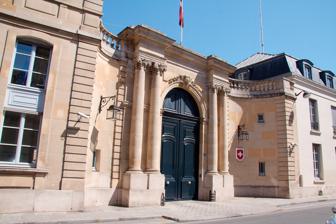
Building: Hôtel de Besenval
Country: France
Year built: 1866
Hôtel particulier in Paris, France Hôtel de Besenval Embassy of the Swiss Confederation in France Main entrance of the Hôtel de Besenval General information Type Hôtel particulier Address 142 Rue de Grenelle Town or city Paris Country France Current tenants Embassy of the Swiss Confederation Construction started 1704 Completed 1866 ( corps de logis enlarged with another floor and an attic with a comble à la Mansart ) Owner Swiss Confederation Design and construction Architect(s) Pierre-Alexis Delamair and Alexandre-Théodore Brongniart The Hôtel de Besenval is a historic hôtel particulier in Paris with a cour d'honneur and a large English landscape garden , an architectural style commonly known as entre cour et jardin. This refers to a residence between the courtyard in front of the building and the garden at the back. The building is listed as a Monument historique by decree of 20 October 1928. It has housed the Embassy of the Swiss Confederation and the residence of the Swiss ambassador to France since 1938. The residence is named after its most famous former owner: Pierre Victor, Baron de Besenval de Brunstatt , usually just referred to as Baron de Besenval (the suffix Brunstatt refers to the former barony). Location The Hôtel Chanac de Pompadour on the Turgot map of Paris (sheet 16) in 1737 (parcelle n° 19) . At the crossroad next to the allée are also the buildings of the former Couvent de Sainte-Valère visible. The church of the convent was auctioned off in 1838 and then demolished to be incorporated into the new Hôtel de Monaco , built for banker William Williams-Hope, Baron Hope (1802–1855). Today the Hôtel de Monaco houses the residence of the Ambassador of Poland . The premises are at 142 Rue de Grenelle in the district of Faubourg Saint-Germain in the 7th arrondissement , opposite the Hôtel du Châtelet and close to the Hôtel des Invalides . The gold of the Republic The Faubourg Saint-Germain has long been known as the favourite home of the French nobility and hosts numerous aristocratic hôtels particuliers. Many of these residences later became foreign embassies and ambassadorial residences or administrative headquarters of the city of Paris or seats of ministries of France. This was also a consequence of the French Revolution , when many of these hôtels particuliers , offering large reception rooms with gilded panelling and exquisite decoration, were confiscated and turned into national institutions. The French expression Les ors de la République (The gold of the Republic) , referring to the luxurious environment of the national palaces, official residences and institutions like the Palais de l'Élysée , the Hôtel de Matignon or the Palais du Luxembourg , dates from this period. The Hôtel de Besenval was one of the few hôtels particuliers that was not confiscated because its then owner Pierre Victor, Baron de Besenval de Brunstatt, was a Swiss citizen. From the Marais to the Faubourg Saint-Germain In the early 18th century, the French nobility started to move from the Marais , the then aristocratic district of Paris where nobles used to build their hotels particuliers , to the clearer, less populated and less polluted Faubourg Saint-Germain; an area which soon became the new residential area of France's highest ranking nobility. Families like those of the Duc d’Estrées , the Duc du Châtelet or the Duc de Noirmoutier moved there. Their former residences still bear their names today. Therefore, the instinct of the early investors was right when they bought at the beginning of the 18th century their plots of land on what would soon become one of the best addresses in Paris: The Rue de Grenelle. History Hôtel Chanac de Pompadour The historical façade of the corps de logis of the single-floor residence Hôtel Chanac de Pompadour, later called Hôtel de Besenval, towards the courtyard, according to the plans of 1704 by Pierre-Alexis Delamair . The origins of the Hôtel de Besenval go back to a single-floor residence, the Hôtel Chanac de Pompadour , erected in 1704 for a man of the Church: Pierre Hélie Chanac de Pompadour, Baron de Treignac, Abbé de Vigeois, Prieur de La Valette and Prévost d'Arnac († 1710). When the construction work began, the abbé was already in his eighties. It is believed that the abbé was a descendant of the family of Guillaume V de Chanac and Guillaume de Chanac , a supporter of the Collège de Chanac Pompadour in Paris. For the design of his new residence the abbé commissioned the celebrated architect Pierre-Alexis Delamair . Delamair, in turn, commissioned the building contractor Guillaume Delavergne († 1710) to carry out his plans for the hôtel particulier , with the total cost estimated at 31,000 livres . Additional costs of 11,953 livres and 7 sols were added later. This sum was set on 19 March 1710 by a commission of experts after a site visit, as the relationship between the people involved in the construction was no longer the best at that time due to financial disputes. Pierre-Alexis Delamair was very much in demand at the time. It was the same time when he was involved in two other major building projects in Paris: The remodeling of the Hôtel de Clisson, also known as the Hôtel de Guise, for François de Rohan, Prince de Soubise , which consequently became the Hôtel de Soubise , and the construction of the Hôtel de Rohan for Armand Gaston Maximilien, Prince de Rohan . Pierre-Alexis Delamair's one-off project Plan of the Hôtel Chanac de Pompadour from 1704. Visible are the ground floors of the corps de logis as well as of the outbuildings around the cour d'honneur and the basse-cour. The garden was on different levels at the time. The Hôtel Chanac de Pompadour is a special feature in Delamair's work, as it is the only single-floor hôtel particulier he ever designed. With the Hôtel Chanac de Pompaodur, Delamair also set new standards in façade architecture. The sober, linear neoclassical façade was a novelty and a contrast to the ornate façades that had prevailed up to that point. Architects who later made changes to the building always respected Delamair's basic structure and design. In his book titled: Description de la ville de Paris et de tout ce qu’elle contient de plus remarquable (Description of the city of Paris and all that what it contains most remarkable) , first published in 1684 and expanded in later editions, Germain Brice describes the Hôtel Chanac de Pompadour as a pleasant place. However, he also states: "Abbé Pierre Hélie Chanac de Pompadour built a house decorated with numerous vases and figures placed in different places [the free-standing figures and vases on the roof cornice of the building]. Those who love the abundance of ornaments will like this. However, it is the clever arrangement of decorations what makes a building beautiful." But then Brice praises: "The apartments enjoy an advantageous view and the house, actually built in a rather light way, does not fail to provide several amenities, which make the residence pleasant." The historical façade of the corps de logis of the single-floor residence Hôtel Chanac de Pompadour, later called Hôtel de Besenval, towards the garden, according to the plans of 1704 by Pierre-Alexis Delamair . The architectural arrangement with the free-standing figures and vases on the roof cornice was criticised by Germain Brice . Although Jacques-François Blondel was not overly enthusiastic, he nevertheless found words of praise for the work of Pierre-Alexis Delamair in his 1752 publication on French architecture. In his widely acclaimed standard work Architecture Françoise (French Architecture), Blondel points out that at the Hôtel Chanac de Pompadour the kitchen is no longer housed in the corps de logis but in a side wing to the left (west wing). An architectural arrangement that Blondel describes as an innovation. This architectural innovation had two pleasant side effects: On the one hand, it kept the kitchen odors away from the state rooms and, on the other hand, it reduced the risk of fire in the corps de logis . In addition to the kitchen, Delamair also combined the other utility rooms in the west wing, such as the servant's quarters. Furthermore, Blondel praises the generally clever room layout of the house, especially of the corps de logis , which he says can be traced back to the cleverly arranged enfilades . By this he means, on the one hand, the enfilade that connects the main entrance, the vestibule and the Sallon servant de salle à manger (F) and ultimately leads to the garden (south to north) and, on the other hand, the enfilade that connects the three state rooms, the Sallon servant de salle à manger (F), the Chambre de parade (D) and the Grand cabinet (E) (west to east). The two enfilades intersect in the Sallon servant de salle à manger (F), which is now called the Salon des perroquets. Around the so-called basse-cour (the small inner courtyard with the farm buildings) on the east side of the cour d'honneur , Delamair grouped the stables, the tack room, the coach houses and the hen house. Despite all the recognition for the architectural innovations, Blondel also expresses criticism. For him, the façade decorations are not coordinated well enough. As for the garden façade, he finds it inexplicable why Delamair chose not to create an avant-corps with three arcade windows, just as he did when remodelling the Hôtel de Soubise . Blondel criticises: "The trumeau in the middle is intolerable. This entire façade offers enough space for an avant-corps with three arcade windows, which would have been preferable to the two rounded French windows now visible." A scandal – or L'affaire de Mademoiselle de Choiseul Joseph Marie de Boufflers, Duc de Boufflers et Comte de Ponches et d'Estauges , who resided with his wife Madeleine Angélique, Duchesse de Boufflers, née de Neufville de Villeroy , in the Hôtel Chanac de Pompadour in 1737 and possibly even some more years. Portrait of the duc by Jean-Marc Nattier . After the death of Abbé Pierre Hélie Chanac de Pompadour in 1710, the Hôtel Chanac de Pompadour was inherited by his niece Marie Françoise Hélie de Pompadour, Marquise de Hautefort (1648–1726), and his grandniece Marie Anne Henriette d'Espinay Saint-Luc (1673–1731). Both heiresses once lived in the Hôtel Chanac de Pompadour . However, they and later heirs also rented it out to various personalities, such as Joseph Marie de Boufflers, Duc de Boufflers et Comte de Ponches et d'Estauges . On 20 September 1720, the Marquise de Hautefort bought the shares that Marie Anne Henriette d'Espinay Saint-Luc, who was married since 25 November 1715 to François, Marquis de Rochechouart et Baron du Bâtiment (1674–1742), whereupon she became the Marquise de Rochechouart, owned in the Hôtel Chanac de Pompadour , setting the estimated value of the entire property at 80,000 livres. That same year, the Marquise de Hautefort and her husband François Marie de Hautefort, Marquis de Hautefort (1654–1727), moved into the Hôtel Chanac de Pompadour . After the Marquise de Hautefort's death in 1726, the ownership situation became complicated due to an inheritance dispute between the designated heiress and the Marquise de Hautefort's family. The inheritance dispute over the Hôtel Chanac de Pompadour attracted a lot of public attention at the time, as the heiress appointed by the Marquise de Hautefort, Augustine Françoise de Choiseul , was at the same time involved in a long going legitimisation process to determine her biological parentage involving César Auguste de Choiseul, Duc de Choiseul et Comte de Plessis-Praslin († 1705), and his family respectively, and the powerful family on her mother's side, the family de La Baume Le Blanc de La Vallière, the Ducs de La Vallière. It was one of the biggest scandals of its time and the court case – which was called L'affaire de Mademoiselle de Choiseul – was even brought before the Parlement de Paris . Augustine Françoise de Choiseul was the ward of the Marquise de Hautefort, who called her Mademoiselle de Saint-Cyr , named after the marquise's possession of Saint-Cyr-la-Roche . Finally, on 18 July 1726, she was declared daughter of Louise-Gabrielle, Duchesse de Choiseul, née de La Baume Le Blanc de La Vallière (1665–1698), and of the Duc de Choiseul . Furthermore, two years later, on 7 June 1728, it was decided by an amicable settlement that the Marquise de Hautefort's niece Marie Anne Henriette, Marquise de Rochechouart, née d'Espinay Saint-Luc (1673–1731), would inherit the Hôtel Chanac de Pompadour . House of Diplomacy: The first ambassador moves in Bought the Hôtel Chanac de Pompadour in 1750: Louis-Guy de Guérapin, Baron de Vauréal et Comte de Belleval , Évêque de Rennes . When he was stationed in Madrid as French ambassador in 1745, King Philip V made him a grandee . The date 1749 that appears in his portrait corresponds to that of his election to the Académie Française (seat 23), replacing the deceased Évêque de Strasbourg , Armand Gaston de Rohan-Guéméné (1674–1749). The Marquise de Rochechouart's heirs may have held the property until 1747, when they probably sold it to the widow Madeleine Angélique, Duchesse de Boufflers, née de Neufville de Villeroy , whose husband had died the same year. After her marriage on 29 June 1750 to Charles II Frédéric de Montmorency, Duc de Piney-Luxembourg , the Duchesse de Boufflers, now the Duchesse de Piney-Luxembourg, probably sold the Hôtel Chanac de Pompadour in the same year to Louis-Guy de Guérapin, Baron de Vauréal et Comte de Belleval , the French ambassador in Madrid (1741–1749) and Évêque de Rennes (1732–1759). However, depending on the source, the Duc and the Duchesse de Boufflers were also just tenants of the residence. What is certain is that the Duc and the Duchesse de Boufflers lived in the house in 1737 and that the next significant owner of the Hôtel Chanac de Pompadour was Louis-Guy de Guérapin, Baron de Vauréal et Comte de Belleval, Évêque de Rennes, who bought the residence on 3 February 1750 for 90,100 livres . The évêque was a prominent figure at the royal court during the reign of King Louis XV . Amongst others, he held the position of Maître ecclésiastique de la Chapelle du Roi (Ecclesiastical Master of the King's Chapel) from 1732 until his death in 1760. The climax of his career at the royal court, however, was his time as French ambassador in Madrid between 1741 and 1749 with a special royal order of the highest political interest. On 8 March 1741 (date of his Lettres de créance ), King Louis XV sent the évêque-ambassadeur (bishop-ambassador) to Spain, where he was received by King Philip V on 24 May 1741 at the king's summer residence, the Palacio Real de Aranjuez . In October 1743, he was ordered to begin negotiations on a counter-alliance with Spain against the defensive alliance between Austria, England and Sardinia concluded in Worms on 20 September 1743. It was in 1744, however, that he received the order for the mission of his life by a personal letter from King Louis XV, sent from Strasbourg and dated 7 October 1744: The king ordered him to negotiate the marriage between his eldest son Louis-Ferdinand de France , Dauphin de France , and María Teresa Rafaela de España , Infanta de España , in order to seal the alliance between France and Spain. A mission, which he accomplished brilliantly. The marriage contract was signed on 13 December 1744 and the marriage was celebrated by proxy in Madrid on 18 December 1744 and in person at the Château de Versailles on 23 February 1745. A view that has not changed since 1704: Enfilade from the Salon des perroquets via the vestibule to the entrance gate of the Hôtel de Besenval. It was Louis-Guy de Guérapin de Vauréal who enlarged the vestibule to its current size. However, Louis-Guy de Guérapin de Vauréal also achieved prominence in another field. At the royal court, many so-called gallant rumors were circulating about the évêque from the time, when he still was an abbé . Especially his love affair with the widow Marie Geneviève Henriette Gertrude de Poitiers, Marquise de Comblans et de Coublans, née de Bourbon-Malause (1691–1778), who was the Dame de compagnie (Lady companion) to Françoise-Marie de Bourbon, Duchesse d'Orléans , and who was considered a prude, caused amusement at court. Their amorous tête-à-tête in the spring of 1725 at the Château de Marly became famous, as it was witnessed by Louis-Armand de Bourbon, Prince de Conti , who relished spreading the story at court. Alfred Bardet reports, based on a report by Mathieu Marais from 10 April 1725, about Louis-Guy de Guérapin de Vauréal's career in the Catholic Church : "The Abbé de Vauréal was the most handsome man at court during the Régence period and at the beginning of the reign of King Louis XV . He was amiable, witty, daring and intriguing. However, he owed the episcopate to women." — Alfred Bardet (1846–1912), Membre associé de la Société Académique de l'Aube et Juge de Paix du Canton de Brienne The évêque lived in his residence on the Rue de Grenelle for ten years. During this time he made some mostly minor modifications to the building. One of the larger lasting modifications he initiated was the enlargement of the vestibule to the size that is still visible today. It was on 17 June 1760, on the return journey from Vichy , in the village of Magny-Cours , that Louis-Guy de Guérapin, Baron de Vauréal et Comte de Belleval, suddenly died. According to Jaime Masones de Lima , the Spanish ambassador in Paris, the évèque died as a rich man. His legacy was estimated at over two million livres , consisting mostly of real estate, dominions and lands. He bequeathed his fortune primarily to his servants and to a few individuals. Pierre Victor, Baron de Besenval de Brunstatt: Soldier, esthete, seducer Pierre Victor, Baron de Besenval de Brunstatt, in armour , portrayed by Jean-Marc Nattier in 1766, after having received the Order of Saint Louis . Today this portrait is part of the collections of the Hermitage Museum . Louise-Anne, Marquise de Ségur, née de Vernon (1729–1778), wife of Maréchal Philippe Henri, Marquis de Ségur . The Marquise de Ségur was Pierre Victor de Besenval's favorite mistress and the mother of his only child. At the same time, the Marquis de Ségur was Besenval's military comrade and his best friend. Painted by Louis Carrogis Carmontelle in 1763. After the death of Louis-Guy de Guérapin, Baron de Vauréal et Comte de Belleval , the Hôtel Chanac de Pompadour was rented out first to Charles Léonard de Baylens, Marquis de Poyanne, de Castelnau et de Vandenesse , for an annual rent of 8,500 livres , and then, from September 1766, to Pierre Victor, Baron de Besenval de Brunstatt , a Swiss military officer in French service, whose name the residence still bears today. Laughter, Grace and Games: The Soul of the Hôtel de Besenval, summarised by the Marquis de Sancé When Pierre Victor de Besenval's friend Jean-Baptiste du Tertre, Marquis de Sancé (* 1730), learned that the baron had moved from the nearby Rue de Bourgogne to the famously infamous residence of the notorious womaniser Louis-Guy de Guérapin, Baron de Vauréal et Comte de Belleval, who became the Évêque de Rennes in 1732, he was amused and sent him the following satirical poem, pointing out the baron's equally well known reputation as a womaniser and seducer, as well as the reputation of his new residence as a former love nest of a prélat : Près la barrière de Grenelle, Un prélat par dévotion, D'une manière agréable et nouvelle, Avait embelli sa maison ; Mais las ! sur quoi fonder la vanité mondaine ! L'ouvrage finissait à peine, Quand un sort barbare et cruel, Appelle le prélat au sein de l'Éternel ; L'Amour le voyant mort, dit : « Bon, ceci faisait un endroit de délice, À mes mystères tout propices, J'y veux loger un baron suisse, Il y célébrera mon nom » ; Holà, les Ris, les Grâces et les Jeux, Amenez Besenval, et sans plus de remise, Installez-le de votre mieux, Au lit d'un père de l'église. — Jean-Baptiste du Tertre, Marquis de Sancé (* 27 ou 29 mai 1730 à Château-Gontier ), Mestre de camp de dragons , Brigadier , Maréchal de camp , Chevalier de Saint-Louis , et Syndic de la Compagnie française des Indes orientales (1764–1768) From tenant to owner – or from the Hôtel Chanac de Pompadour to the Hôtel de Besenval It was on 5 December 1767, that Pierre Victor, Baron de Besenval de Brunstatt, bought the Hôtel Chanac de Pompadour at auction from the many heirs of Louis-Guy de Guérapin, Baron de Vauréal et Comte de Belleval, for 170,100 livres, of which 6,000 livres for the furniture. The baron, who mainly grew up in France and who was very close to King Louis XV , and later to King Louis XVI and especially Queen Marie-Antoinette , was a descendant of one of the richest and most powerful patrician families of Solothurn . Among other holdings, the family called the Palais Besenval and the Schloss Waldegg their own; the latter was also the birthplace of Pierre Victor de Besenval on 14 October 1721. The Hôtel Chanac de Pompadour has seen many changes of ownership over its more than 300-year history. And the building has changed its name just as often. However, it is still the name of Abbé Pierre Hélie Chanac de Pompadour, who commissioned the residence, as well as the name of its most illustrious owner Pierre Victor, Baron de Besenval de Brunstatt, by which the building is still known today. House of Besenval: A Swiss family, well connected – the French and the Polish connections Pierre Victor's father: Jean Victor, Baron de Besenval de Brunstatt , a Swiss military officer, politician and diplomate in French service. He served as French ambassador to Sweden, Poland and the Nordic countries, which was exceptional given that he was not French. And yet he enjoyed the trust of King Louis XIV and Philippe II de Bourbon, Duc d'Orléans et Régent de France (1715–1723). Portrayed by Nicolas de Largillière in 1720. Paved the way for her son's French career: Katarzyna, Baronne de Besenval de Brunstatt, née Bielińska (1684–1761), Pierre Victor's mother. While Voltaire conceded wit and modesty to her, Jean-Jacques Rousseau considered her stubborn and too conceited. Rousseau felt insulted by the Baronne de Besenval and remarked: "The only person who received me badly, and from whom I would have least expected this injustice, was Madame de Besenval." Portrayed by Nicolas de Largillière in 1720. The family de Besenval, or von Besenval as they were called in their hometown of Solothurn , had long and close ties to the French royal family, the House of Bourbon , also thanks to their family ties to the highest circles in Poland . The family became rich through the salt trade and the mercenary business with France. Pierre Victor, Baron de Besenval de Brunstatt, was the son of Jean Victor, Baron de Besenval de Brunstatt , who was a colonel in the regiment of the Swiss Guards of France. Jean Victor de Besenval was a descendant from a family originally from Torgnon in the Aosta Valley , which had risen socially in the service of King Louis XIV and had received a title of baron (Reichsfreiherren) of the Holy Roman Empire from Emperor Leopold I in 1695. Furthermore, already in February 1655, Martin de Besenval (1600–1660), Jean Victor's grandfather, was ennobled by King Louis XIV and raised to the knighthood in 1658 in gratitude for his merit for the French crown. The letters of nobility also applied to the descendants. Pierre Victor's mother was Katarzyna Bielińska (1684–1761). She was the daughter of Kazimierz Ludwik Bieliński , a Polish noble, politician and diplomat. She was also the sister of Franciszek Bieliński . Both, her father and her brother, were Grand Marshals of the Crown in Poland under the reign of King Stanisław Leszczyński , where Pierre Victor's father had served twice as French ambassador. First under King Stanisław Leszczyński , from 1707 to 1709, and then under King Augustus II the Strong , from 1713 to 1721. Jean Victor de Besenval's closest ally at the court of King Augustus II the Strong was Maria Magdalena Bielińska , div. Gräfin von Dönhoff, the king's Maîtresse-en-titre, who became his sister-in-law and thus the aunt of Pierre Victor de Besenval. Katarzyna Bielińska's first marriage was to Jakub Potocki , a Polish noble, who died in 1715. On 18 September 1716, she married Jean Victor, Baron de Besenval, whereupon she became the Baronne de Besenval. A marriage warmly welcomed by Philippe II de Bourbon, Duc d'Orléans , who was Régent de France between 1715 and 1723. Katarzyna, Baronne de Besenval, née Bielińska, became almost overnight an important figure at the royal court of France when, on 15 August 1725, King Louis XV married Marie Leszczyńska , her cousin, at least that's the rumour that's been spread. A rumour that the Baronne de Besenval never denied. However, in September 1725, Voltaire wrote from the Château de Versailles to Madame La Présidente de Bernières, Marguerite-Madeleine du Maignart, Marquise de Bernières, née du Moustier (1698–1767), Châtelaine of the Château de la Rivière-Bourdet : "Everyone here pays court to Madame de Besenval, who is in some way related to the queen. This lady, who has spirit, receives with great modesty the marks of homage bestowed on her. I saw her yesterday with the Maréchal de Villars. She was asked how she was related to the queen; she replied that queens had no relatives." This somewhat enigmatic answer from the Baronne de Besenval, however, left room for speculation about the real degree of kinship with the queen. The rumor about the kinship with the Queen of France probably arose because the first husband of the Baronne de Besenval's sister Maria Magdalena, Gräfin von Dönhoff , née Bielińska, was Bogislaus Ernestus, Graf von Dönhoff († 24 March 1734), a member of the eastern Prussian line of the family von Dönhoff , also known as Denhoff. Bogislaus Ernestus, Graf von Dönhoff, was a second-degree cousin of King Stanisław Leszczyński and therefore a third-degree uncle of the Queen of France. Katarzyna, Baronne de Besenval, née Bielińska, was only related to Bogislaus Ernestus, Graf von Dönhoff, through her sister's marriage. However, although there was obviously no direct blood kinship to the family of the Queen of France, there were nonetheless excellent relations between the families Bieliński and Leszczyński. As a result of the royal wedding in 1725, the influence of the family de Besenval in the royal court increased significantly. An impressive example of this is that the King of France erected the de Besenval's possession of Brunstatt in the Alsace into a French barony on 11 August 1726. Hence the family name Baron de Besenval de Brunstatt. Following in his father's footsteps As a child, Pierre Victor de Besenval lived with his two uncles and further family members in Solothurn in the Palais Besenval and the family's country estate, the Schloss Waldegg . In 1726, when he was five years old, his mother brought him to France, where his parents already lived. The family lived in a hôtel particulier on the Rue de Varenne in Paris. But they also had an apartment near the Château de Versailles. A few years later, on 4 April 1731, at the age of nine, Pierre Victor joined, as a cadet , the regiment of the Swiss Guards, of which his father had become a colonel. After his father's death in 1736, the fifteen-year-old Pierre Victor de Besenval inherited the Company de Besenval of the Swiss Guards, of which he became the commandant in 1738. Extravagance on a grand scale: The nymphaeum The nymphaeum as it appeared at the end of the 19th century (all decorative elements were removed in 1822). The symmetry of the rectangular room was emphasised by the four niches in the corners with vases by Claude Michel . In addition, there was one of Claude Michel's two large reliefs on the north and south wall respectively (in this drawing already replaced by the baron's relocated commemorative plaque). The two original by Claude Michel signed rectangular terracotta preparatory reliefs for the decoration of the baron's nymphaeum were rediscovered and sold by Christie's in New York on 20 October 2022 as lot 35 in the sale The Ann & Gordon Getty Collection for US$252,000 (bought by Daniel Katz Ltd, London). At the beginning of the 1780s, it was the reign of King Louis XVI with his wife Queen Marie-Antoinette at his side, the art-loving baron could already look back on an impressive military career. After being appointed Lieutenant-Général of the King's armies on 25 July 1762 on the recommendation of Étienne-François de Choiseul-Beaupré-Stainville, Duc de Choiseul , he was appointed Gouverneur militaire of Haguenau in 1766 and Lieutenant-Colonel of the Swiss Guards Regiment on 25 August 1767. Furthermore, he was promoted to Commandant en chef of the troops and garrisons in the interior of France in 1781. As such, all troops and garrisons within France were subordinate to him with the exception of the city of Paris. The security of the city of Paris was ensured by the city's regular Guard troops and the Guards of the Parlement de Paris . In addition, after the riots of 1788, an infantry regiment of the French Guards and the Swiss Guards also ensured peace and order in Paris. Pierre Victor de Besenval wished that his residence would reflect his achievements and his status. It was therefore only consequent that, in 1782, he employed the celebrated architect Alexandre-Théodore Brongniart to enlarge and transform his residence on the Rue de Grenelle. Among Brongniart's additions were a long gallery with skylight for the baron's constantly growing art collection, a dining room, the replacement of the small annexe on the east side of the garden façade dating from the time of Louis-Guy de Guérapin, Baron de Vauréal et Comte de Belleval , Évêque de Rennes , (the évêque's former Chinese cabinet) with a larger annexe, which now houses the ambassador's library (next to the dining room), and a unique extravagance: A nymphaeum – a private bath with a pool in the antique style . An esthete and his connections to the world of fine arts Cutaway drawing showing the nymphaeum in 1782, as designed by Alexandre-Théodore Brongniart and artistically decorated by Claude Michel . On the wall, between the two niches with the vases, one of the two large reliefs, made of Pierre de Tonnerre, by Claude Michel, showing Venus and Cupid with Leda and the Swan . The second one, on the opposite side, showed Pan pursuing Syrinx under de gaze of Cupid . On the far left: The now considered lost larger-than-life naiad , called La Source, on her oval-shaped pedestal. Thanks to his contacts with his friends at the Académie royale de peinture et de sculpture , of which he was named an Honoraire Amateur on 7 February 1784, replacing Abbé François-Emmanuel Pommyer (1713–1784), the baron surrounded himself with quality French art works, signed by Le Nain , Charles-André van Loo , Pierre Mignard , Jean-Baptiste Greuze , Antoine Watteau , Jean-Marc Nattier and Henri-Pierre Danloux just to name a few. The baron also owned a version of La Gimblette (girl playing with a dog) by Jean-Honoré Fragonard . This painting hung in the adjoining room of his bedroom, now called the Salon de l'alcôve or Le Boudoir . It was said that the baron owned the original version of La Gimblette . It is very likely that the baron bought La Gimblette from Jean-Baptiste-Pierre Lebrun . Today the painting is considered lost. However, there is an engraving based on the original painting, executed by Charles Bertony in 1783 and with a dedication to the Baron de Besenval, showing an inscription with the baron's titles, awards and military ranks as well as the family coat of arms. Brongniart's plan for the nymphaeum from a bird's-eye view : The elliptical pool and the vestibule with the staircase, illuminated with ethereal skylight . It was also thanks to the contacts with the academy, contacts that he had established long before his appointment as an Honoraire Amateur, and the support of Alexandre-Théodore Brongniart, that the baron managed to get the sculptor Claude Michel to decorate his nymphaeum. Alexandre-Théodore Brongniart knew Claude Michel very well. The two had worked together before. Amongst others, Claude Michel created four vases with relief decoration and two large reliefs with erotic scenes, each measuring 1.03 m x 3.23 m, which later formed part of the interior decoration of the entrance hall of the Château de Digoine in Palinges and which have been part of the collections of the Louvre since 1987 (today plaster replicas can be seen in the entrance hall of the Château de Digoine). The Château de Digoine and the Hôtel de Besenval were simultaneously owned by the family de Moreton de Chabrillan and their descendants for over 100 years. A masterpiece on everyone's lips: The top topic of conversation at the Société de la Reine The commemorative plaque for the nymphaeum was commissioned by the Baron de Besenval himself. The nymphaeum with its suggestive decoration became very popular with the Parisian high society . Almost immediately, rumors of scandalous behavior in the nymphaeum spread throughout the salons and this only confirmed the baron's reputation as a lover and seducer. His contemporaries described the baron as extremely handsome, cheerful and witty. As a personality who is very popular with the ladies, loves life and always sees things positively. Qualities that ultimately enabled him to be accepted into the private circle of the Société de la Reine (the Queen’s Society). In her memoirs Caroline-Stéphanie-Félicité du Crest, Comtesse de Genlis , recalls: "Le Baron de Besenval avait encore une figure charmante et de grands succès auprès les dames" (the Baron de Besenval still had a charming figure and great success with the ladies). The Société de la Reine, a very influential circle in the royal court, was also called the Société de Trianon, named after its meeting place, the Petit Trianon , Queen Marie-Antoinette's retreat. In addition to the queen, the following three gentlemen were considered the most influential members of this society: Pierre Victor, Baron de Besenval de Brunstatt , Joseph Hyacinthe François de Paule de Rigaud, Comte de Vaudreuil , and Jean-Balthazar d'Adhémar, Comte d'Adhémar . After his visit to the Hôtel de Besenval in 1786, Luc-Vincent Thiéry commented approvingly on the works of Alexandre-Théodore Brongniart and Claude Michel. In his guide on the city of Paris, he enthusiastically points out the baron's extravagance: "A bath decorated in the antique style and mystically lit." Thiéry refers to Brongniart's vestibule, which he created as an anteroom for the nymphaeum and which was illuminated with ethereal skylight . Thiéry's enthusiasm for this innovation is expressed in his commentary: "It proves the genius of the architect." Then he goes on: "In the niches there are vases with reliefs created by M. Clodion , the king's sculptor. The two large reliefs that decorate the center of this magnificent room are also made by this artist." The legend, La Source and the remains of the nymphaeum The remains of the nymphaeum in the basement of the Hôtel de Besenval (measurements of the surface area: 13.00 m x 6.00 m). The slightly different colours of the floor plates still indicate the location of the former pool . The elliptical pool was 3.50 meters in diameter and was surrounded by 12 Doric columns, four of which were free-standing. Regarding the use of the nymphaeum, already contemporary observers noted that although the pool was filled with hot water, the basement itself was ice cold. Therefore, the nymphaeum was probably only used to a limited extent as a place for love adventures. In addition, it was said that the pool was actually only used once, by a soldier of the Swiss Guards who died of pneumonia shortly afterwards. However, this may just be a popular legend, as Borgniart also installed a heating system in the nymphaeum. In 1787, Luc-Vincent Thiéry confirmed in his guide on the city of Paris that there was running hot water and thus a heating system in the nymphaeum. He reports: "A larger-than-life naiad , lying and leaning on her urn, is placed between the free-standing columns on an oval-shaped pedestal; a large bronze mask, which is adapted to it, provides this pool with hot and cold water." The naiad, called La Source, was also made by Claude Michel . The sculpture, which was made of Pierre de Tonnerre, a Kimmeridgian limestone quarried in the Armançon valley east of the town of Tonnerre , later became part of the collection of Edmond James, Baron de Rothschild . The work was looted during World War II and is considered lost. The popularity of the sculpture led Claude Michel to make scaled down reproductions of La Source. And even after Claude Michel's death, further scaled down reproductions were made, especially in marble and bronze, by various artists. Today only the basic architectural structure of the nymphaeum is visible. The pool was filled in long ago. The mobile decorations, mostly made by Claude Michel, such as the reliefs, the vases and the statues, were all taken from the Hôtel de Besenval in the first half of the 19th century and installed in the Château de Digoine and finally sold at the beginning of the 20th century when the Château de Digoine was sold by the descendants of the family de Moreton de Chabrillan to Anne Marie Christine Antoinette, Marquise de Croix d'Heuchin (1860–1927), in 1908. The Marquise de Croix d'Heuchin bought the château for her son Pierre Guy Marie François de Croix (1886–1930). "But one thing that gave me great pleasure were the baths. My friend, it's one of your creations which will bring you the greatest honour. They have the character of the antique." — Anne Louise Brongniart, née Degrémont (1744–1829), on the beauty of the nymphaeum in a letter dated 3 September 1793 to her husband, Alexandre-Théodore Brongniart , who was in Bordeaux at the time, after she had visited the Hôtel de Besenval a few days earlier and where she had lunch with Jean-Baptiste-Denis Després , the baron's former secretary and friend Revolutionary years Negotiations on the plank: On 14 July 1789, on the orders of the Governor of the Bastille , Bernard-René Jourdan, Marquis de Launay , Ludwig von Flüe , the commanding officer of the Swiss Guards in the defense of the Bastille , handed over the letter of capitulation with the governor's demands to Stanislas-Marie Maillard through one of the holes he had made in the drawbridge of the Bastille. On the other side of the drawbridge Stanislas-Marie Maillard climbed onto a plank above the dry moat to fetch the document. However, Bernard-René Jourdan de Launay's demands were not met by the revolutionaries. At 5:30 pm the Bastille was stormed and Bernard-René Jourdan de Launay lost his head. By 1789, at the dawn of the French Revolution , Pierre Victor de Besenval had accumulated the prestigious and influential positions of Lieutenant-Général of the King's armies, Lieutenant-Colonel of the Swiss Guards Regiment and Commandant en chef of the troops and garrisons in the interior of France with the exception of the city of Paris. In addition, he was also a recipient of the prestigious Order of Saint Louis , which he had received in 1766 for the reorganisation of the Swiss Regiments and the Grisons Troops, of which he was Inspecteur général between 1762 and 1770. It was the baron's wish to hand over the office of Inspecteur général to his compatriot Anton de Salis de Marschlins (1732–1812). Jean-Baptiste-Denis Després , Pierre Victor de Besenval's secretary, aptly summarized the baron's success: "Le Baron de Besenval fut un de ces hommes à qui tout réussit" (the Baron de Besenval was one of those men who succeeded in everything). A dark cloud loomed over the Ancien Régime At the end of April 1789, the commander of the Swiss Guards of the city of Paris, Louis-Auguste Augustin, Comte d'Affry , who was the Colonel Général of all the Swiss Regiments and the Grisons Troops in the service of the King of France (the line regiments and the guards regiments ), acting in this capacity as administrator for Charles-Philippe de France, Comte d'Artois , suffered a serious accident. As a result, Pierre Victor, Baron de Besenval, had to take over as his deputy. The commander of the French Guards of the city of Paris at this time was Louis Marie Florent de Lomont d'Haraucourt, Duc du Châtelet . Anything but good conditions for the coming events. The Duc de Châtelet was considered inexperienced and the Baron de Besenval was already overworked. Towards the end of the 1780s, a dark cloud loomed over the Ancien Régime . The French kingdom had fallen into financial difficulties and was even threatened with national bankruptcy. France's involvement in the War of the Austrian Succession , the Seven Years' War and the American Revolutionary War as well as the expensive royal household had severely weakened the country financially. The inflation rose and the people protested in the streets because of the sharp rise in bread prices. The price of bread had risen to its highest level in the century. King Louis XVI , who had ruled in an absolutist manner until then, had to act. On 5 May 1789, Les États Généraux were convened in a temporary room set up at the Hôtel des Menus-Plaisirs in Versailles . The Baron de Besenval, who attended the opening ceremony, remarked that the royal court was underestimating the seriousness of the situation. On 1 July, the baron received a letter from the Secretary of State for War , Louis Pierre de Chastenet, Comte de Puységur , informing him that the king had decided to regroup all his troops under a single command and entrusted them to Maréchal Victor-François, Duc de Broglie . Clearly, the baron was deprived of the supreme command of his troops of the Île-de-France and of the city of Paris. He was now doomed to await and obey orders. However, under the supreme command of the Maréchal de Broglie, the Baron de Besenval was appointed Commandant en chef of the troops brought to Paris to suppress the riots which had been going on for some time. In this capacity he was responsible for order and security in Paris as well as the territories around the capital. The maréchal and the baron were old friends. The baron had served as aide-de-camp to the maréchal during the War of the Austrian Succession . And as far as the troops in Paris were concerned, the Maréchal de Broglie left the Baron de Besenval largely in command. The maréchal had assured the baron that he would not interfere in details within the baron's sphere of authority, nor would he give direct orders to the baron's troops. The Maréchal de Broglie kept his word. A fact that would become decisive in the next few days. On 6 July, Ludwig von Flüe , an officer of the Swiss Guards , received orders from Pierre Victor de Besenval to go to the Bastille with his detachment of the Regiment de Salis-Samade to reinforce the guards and to ensure the defence of the prison-fortress. The next day, Ludwig von Flüe arrived at the Bastille with 32 soldiers and a sergeant. On 11 July, King Louis XVI forced the resignation of the only non-noble minister, the Finance Minister Jacques Necker . The king advised Necker to leave the country immediately. A step that led to major riots among the population when the news broke on 12 July, as the Genevan banker was extremely popular with the people. His popularity certainly had something to do with the fact that on 19 February 1781, Jacques Necker made the state finances public for the first time in the history of France in his report: The Compte rendu au Roi . The report also revealed the enormous costs to the royal household (Dépenses de la maison du Roi). Accordingly, the people trusted him. In the days that followed, the events came thick and fast. The baron's fatal decision and the beginning of the French Revolution The looting of the weapons at Les Invalides on 14 July 1789, after the Baron de Besenval had withdrawn his troops on 12 July from central Paris. These weapons were used later that day in the Taking of the Bastille by revolutionary insurgents. July 1789: The Baron de Besenval's troops in the courtyard of the École militaire on the Champ de Mars , consisting of the Swiss regiments de Diesbach , de Châteauvieux and de Salis-Samade as well as the French hussar regiments de Berchény and de Chamborant . After the looting of Les Invalides and the Taking of the Bastille on 14 July 1789 by the revolutionaries, the baron's troops hastily withdrew on the night of 14 to 15 July. The dismissal of the popular Finance Minister Jacques Necker was the final straw. The people of Paris protested in large numbers on the streets. While still maintaining order in Paris in May by drastic measures, the Baron de Besenval withdrew the troops from central Paris on 12 July in the hope of avoiding a bloodbath. However, this decision enabled the looting of the weapons at Les Invalides on the morning of 14 July and the Taking of the Bastille by revolutionary insurgents later that same day. On the part of the aristocrats, the baron was heavily criticised for his behavior. François-Emmanuel Guignard, Comte de Saint-Priest , was furious and accused the baron of incompetence. In his memoirs he wrote contemptuously: "A dozen battalions of foreign troops stationed on the Champ de Mars and a few regiments of cavalry were available to the Baron de Besenval, Swiss Lieutenant-Général and Commandant en chef of Paris. Besenval didn't show up, didn't give orders and locked himself in his house for fear that people might come and loot it." And Antoine de Rivarol wrote similarly sarcastically: "The Baron de Besenval, Swiss Lieutenant-Général , hid [in his house] and let Les Invalides be taken because he was afraid that if the rioting became too widespread, they would pillage his nearby house in which he had just had an entire apartment painted and charming baths [the nymphaeum] installed. These are the kind of men who served the king!" King Louis XVI first learned of the Taking of the Bastille only the next morning through the Duc de la Rochefoucauld-Liancourt . "Is it a revolt?" asked the king. The duc replied: "No Sire, it's not a revolt; it's a revolution." One of the consequences of the Taking of the Bastille was that the king and the National Constituent Assembly recalled  the Finance Minister Jacques Necker in a letter dated 16 July. The king wrote: "Come, come, Monsieur, without delay, regain your rights to my trust, which is yours forever. (...) I am waiting for you with my entire nation." Necker accepted and returned to France, which in turn led to the Maréchal de Broglie emigrating that same day, after having been Secretary of State for War for only four days. The king's brother, Charles-Philippe de France, Comte d'Artois , followed suit and also fled the country on 16 July. On 29 July, Necker arrived in Versailles , where he was enthusiastically received by the population. In his memoirs, which were only published after his death, the baron says that on 12 July he had acted on the orders of the Maréchal de Broglie : "Weakened by the defection [of some soldiers] and certain that I was useless, I decided to return  [with the troops] to Sèvres at nightfall; and as soon as the troops were in motion, I received orders from the Maréchal de Broglie to withdraw." — Pierre Victor, Baron de Besenval This incident has since been considered the beginning of the French Revolution . The baron, accused of high treason by the aristocrats and of the crime of lèse-nation by the revolutionaries , had no choice but to flee to Switzerland, his home country. L'affaire de Monsieur de Besenval: Besenval's escape, arrest and release The Baron de Besenval was taken to the partially destroyed Château de Brie-Comte-Robert for imprisonment. The baron always referred to it as the horrible dungeon. Pierre Victor de Besenval was not only hated by the revolutionary masses as a soldier, but also suspected as a close friend of Queen Marie-Antoinette. When the revolutionary masses demanded his head, the baron obtained permission from the king to leave for Switzerland, after having spoken to him on 19 July 1789 at the Château de Versailles. In his memoirs the baron recalls: "On 19th [July], I visited the king , all ministers being absent. (...) He urged me to escape. So I decided to return to Switzerland." — Pierre Victor, Baron de Besenval But just one day after his departure from Paris, the baron was recognised by revolutionary troops during his trip on 26 July at the Auberge in Villegruis near Provins . He was immediately arrested. First, the baron was taken to nearby Villenauxe-la-Grande , where he was placed under house arrest at the Hôtel du Cheval Bardé. He was eventually imprisoned at the Château de Brie-Comte-Robert before being charged with the crime of lèse-nation in mid-October and transferred to the prison Grand Châtelet in Paris on 7 November. In his prison cell, which was quite comfortable since it was actually the prison chaplain's room, the baron was allowed to be served by his valet, who ordered the baron's meals from the best caterers in town. In addition, he was allowed to receive visitors, who came in large numbers. Amongst others, he received Gouverneur Morris , the future Ambassador of the United States of America to France , on 17 November, to whom the baron reported that he is convinced that a counter-revolution will soon take place. Another visitor was the painter Hubert Robert , whose painting Vue de la cellule du Baron de Besenval à la prison du Châtelet (View from the Baron de Besenval's cell in the Châtelet prison) bears witness to his visit to this day. The painting has been part of the collections of the Louvre since 2012. During his imprisonment, evidence was collected against Pierre Victor de Besenval. On 1 August 1789, a house search was carried out on the orders of the municipal council of Paris. Maître Jean-Jacques Grandin, commissioner of the prison court of the Grand Châtelet from 1782 to 1791, accompanied by two witnesses, went to the Hôtel de Besenval to seal all the baron's filing cabinets and his writing desk in order to secure evidence. In addition, he also interrogated the baron's staff. The aristocratic society was alarmed. This incident caused many nobles to prepare their escape from France. The baron's trial began on 19 November. Pierre Victor de Besenval's life hung by a thread. Excerpt from the Journal de Paris , no. 225, Friday, 13 August 1790: Acquittal on Monday, 1 March 1790 – The Baron de Besenval is acquitted of the crime of lèse-nation . It was only through the intervention of the Genevan banker and French Finance Minister Jacques Necker that the baron escaped lynching when he was arrested in Villegruis. Eventually, the baron was released on 1 March 1790, after winning his case before the court of the Grand Châtelet, thanks to the indefatigable support of his soldiers who testified in his favour. But also thanks to the closing argument of his lawyer Raymond Desèze and thanks to Jacques Necker, who had held his protective hand over him. Saved from the guillotine and released from prison, the baron returned that same day to his residence on the Rue de Grenelle, protected by the Swiss Guards and escorted by a crowd of friends. However, not everyone was enthusiastic about this verdict. And quite a few saw this judgment as a courtesy judgment for the Swiss Guards, who were favoured by the royal court, and as a concession to Jacques Necker, who had demanded a pardon for Pierre Victor de Besenval at a reception at the Hôtel de Ville in Paris on 30 July 1789, in the presence of the Mayor of Paris , Jean Sylvain Bailly , and the Commandant Général de la Garde Bourgeoise , the Marquis de Lafayette , as well as of the 120 representatives of the Commune de Paris and further high-ranking dignitaries. Necker asked in his statement: "It is not only before you, it is before the most unknown, the most obscure of the citizens of Paris, that I prostrate myself, that I throw myself on my knees to ask that no one exercise, neither towards M. de Besenval nor towards anyone else, no rigors similar in any way to those that I have been told. (...) What I ask is consideration for a foreign general, if he only needs that; it's indulgence and kindness, if he needs more. (...) I would be very happy if this example became the signal for an amnesty, which would restore calm to France." Due to the fame of Pierre Victor de Besenval and his prominent friends, some of whom also enjoyed respect among the revolutionaries and had campaigned for the baron's release, the Besenval Case had soon developed into a test case of fair justice in revolutionary France. In addition to the popular Jacques Necker, the also much respected Marquis de Lafayette had also demanded the release of Pierre Victor de Besenval. Furthermore, the Swiss cantons had also protested against the baron's arrest, especially his compatriots from the Canton of Solothurn . One of the less pleased about the baron's release was François-René de Chateaubriand . In his Mémoires d'Outre-Tombe , published in 1849 and 1850, he commented cynically on Pierre Victor de Besenval's acquittal: "This incriminated baron, compromised in the affair of the Bastille and saved by M. Necker and by Mirabeau just because he was Swiss: What misery!" Le Suisse le plus français qui ait jamais été Pierre Victor de Besenval as a courtier around 1780, etching by Louis Carrogis Carmontelle . After his release, Pierre Victor de Besenval resumed his work in the king's service. But soon he was no longer able to hold office, as the seven-month imprisonment and the ongoing danger to his life had severely affected his health. His condition worsened day by day. After having already had his portrait painted by some of the most famous French painters, such as Jean-Marc Nattier , Jean-Baptiste Greuze and Louis Carrogis Carmontelle , the baron commissioned his last portrait from Henri-Pierre Danloux in spring 1791. Shortly after this most famous portrait of his was completed, his strength failed him at length. The baron died on 2 June 1791 after dinner in the bedroom of his residence in Paris, surrounded by twenty five friends and relatives, including his mistress Catherine-Louise, Marquise de La Suze, née de Santo-Domingo (1757–1826), wife of Louis-François de Chamillart, Marquis de La Suze , his compatriot from Solothurn, the Swiss Guard Victor von Gibelin , called Beau Gibelin, and his son Joseph-Alexandre Pierre, Vicomte de Ségur . The autopsy found the cause of death to be a polyp in the heart. "He looked like a real shadow. His sunken, otherwise beautiful face was deathly pale, and his eyes were fixed. An hour later he lay dead in my arms." — Victor von Gibelin , Sous-Lieutenant of the Company de Besenval of the Swiss Guards, on the appearance of Pierre Victor de Besenval in the dining room of the Hôtel de Besenval on 2 June 1791 and his death that night "Le Suisse le plus français qui ait jamais été" (the most French Swiss ever), as Charles Augustin Sainte-Beuve once called Pierre Victor, Baron de Besenval, was buried on 6 June 1791 in the church of Saint-Sulpice in Paris, the church of his family's gravesite, in the presence of his friends and his only child, his son Joseph-Alexandre Pierre, Vicomte de Ségur. From Besenval's death in 1791 to 1925 Chambre du maître, the former bedroom of the Baron de Besenval, where he died on 2 June 1791. The room has four overdoors with grisaille painting by Jules Didier , after engravings by François Boucher , showing landscape scenes with sheep, birds and putti , interpreting the three seasons autumn, winter and spring. The fourth overdoor is dedicated to love. Parts of the wood panelling are original with later additions of panels from the Louis XV period and the last quarter of the 19th century. Today the room is called Salon des ministres. The baron's writing table, dating in parts from around 1720 and remodelled by the ebeniste E. J. Cuvellier around 1765, was placed in this room. On 25 May 2021, this bureau plat was sold by Christie's in London as lot 30 in the sale Collection Baroness Marion Lambert for EUR462,500. In his will dated 20 December 1784, Pierre Victor de Besenval, who was never married, bequeathed the usufruct of his residence on the Rue de Grenelle to his lifelong friend Maréchal Philippe Henri, Marquis de Ségur , whose second son Joseph-Alexandre Pierre, Vicomte de Ségur , was in fact the baron's illegitimate son, which was no secret within the family. The baron's relationship with his best friend's wife Louise-Anne, Marquise de Ségur, née de Vernon (1729–1778), which lasted until her death, and the illegitimate son did not cloud the relationship between the spouses or between Besenval and his best friend. But on the contrary. The three enjoyed being together. The baron spent a lot of time in the château of the Marquis de Ségur in Romainville , where he could pursue another passion: The art of horticulture (the last remains of the Château de Ségur were demolished in 2017). Furthermore, it was the intention of both, the Baron de Besenval and the Marquis de Ségur, that one day the baron's son would inherit the Hôtel de Besenval. Consequently, the baron bequeathed the bare ownership of the Hôtel de Besenval to his biological son Joseph-Alexandre Pierre, Vicomte de Ségur. The physical resemblance between Pierre Victor de Besenval and his son was noticed and discussed by contemporaries, including Gouverneur Morris , who wrote in his diary after a visit to the Hôtel de Besenval on 27 March 1789: "I then went to the Baron de Besenval. The company is not numerous, and there is the Vicomte de Ségur, who passes for the son of the baron; one must admit that he really is, if one accepts as proof their physical resemblance and their mutual tenderness. This young man is the Lovelace of the day and as remarkable as his father as a seducer." A treasure house is being auctioned off: The sale of the Hôtel de Besenval Excerpt from the auction catalogue of the sale of the Besenval collection on 10 August 1795 ( 23 thermidor, an 3ème ), conducted by Alexandre Joseph Paillet . For reasons of discretion and out of consideration for the difficult political situation for the nobility at the time, Pierre Victor de Besenval's name is deliberately not mentioned. During the French Revolution, the family de Ségur was largely dispossessed. Consequently, the family was in need of money. Therefore, the Marquis de Ségur and the Vicomte de Ségur decided to sell the entire contents of the Hôtel de Besenval at auction on 10 August 1795. The auction with 222 lots was conducted by Alexandre Joseph Paillet , a prominent auctioneer in Paris at the end of the 18th century. Between 1777 and 1789, Paillet also acted as an agent for The Crown , acquiring paintings for the museum in the Louvre . In the foreword to the auction catalogue, Alexandre Joseph Paillet praises the baron's collection: "The precious and considerable collection of which we are presently announcing the public and detailed sale by auction, will again offer amateurs a brilliant opportunity to acquire outstanding and exquisite objects." What is noticeable in the auction catalogue is that no seating furniture was offered for sale. The same applies to books. It can therefore be assumed that the seating furniture and the baron's library remained in the possession of the family de Ségur. However, as far as the seating furniture is concerned, it is also possible that it initially remained in the Hôtel de Besenval and was later sold along with the entire property. This was quite common. Pierre Victor de Besenval also had bought the property partially furnished in 1767. It is an irony of history that the entire contents of the Hôtel de Besenval were sold at auction, as Pierre Victor de Besenval rarely bought at auctions. He preferred to buy his furniture and artworks either directly from the artists or from established dealers such as Lazare Duvaux or Jean-Baptiste-Pierre Lebrun . The proceeds from the auction were almost two million livres . An enormous sum that helped to rehabilitate the family de Ségur financially. A taste for the finer things in life Installed by Pierre Victor de Besenval (originally in the Grand cabinet ): The large and unique marble stove decorated with gilt bronzes made by Pierre Gouthière in the vestibule of the Hôtel de Besenval. Photographed just before World War I . Only a few years later it was dismantled and sold. In the late 1990s the stove was with the Galerie Kraemer of Paris. The gallery later sold it to a client in the United States for FRF 4,500,000 (then ~US$800,000). The considerable auction proceeds show what treasures the baron had amassed in the Hôtel de Besenval over the course of his life. His contemporaries already reported that the Hôtel de Besenval was a real treasure house. The prestige of his collection was such that one could almost take at face value the scathing remarks of François-Emmanuel Guignard, Comte de Saint-Priest , and Antoine de Rivarol accusing the baron of having selfishly preferred to let the looting of Les Invalides happen on 14 July 1789 by rioters who seized the cannons and muskets stored in its cellars to use against the Bastille later that same day, for fear that his nearby home, the Hôtel de Besenval, might otherwise have been looted. Detail of the now lost neo Louis XV ceiling of the Chambre du maître, photographed around 1910. The description of the Baron de Besenval's residence with many accurate details about the ornaments of the wood panelling and the stucco ceilings of the different rooms as well as of the artworks and the furnishings by Luc-Vincent Thiéry in his Guide des amateurs et des étrangers voyageurs à Paris, ou Description raisonnée de cette Ville, de sa Banlieue, et de tout ce qu'elles contiennent de remarquable, published in 1787, the notes of Abbé Jean-François Brun, called Le Brun (1732–1804), in his Almanach historique et raisonné des architectes, peintres, sculpteurs, graveurs et cizeleurs of 1777 about the baron's rich cabinet of paintings from The Three Painting Schools (France, Italy and the Netherlands ), together with the baron's 1795 collection sale catalogue by Alexandre Joseph Paillet, offer a remarkably comprehensive picture of his distinctive taste for luxurious furniture, porcelain, paintings, sculptures and objets d’art . Or as Henriette Campan , Première Femme de Chambre of Queen Marie-Antoinette, put it: "Le Baron de Besenval avait conservé la simplicité des Suisses et acquis toute la finesse d'un courtisan français" (the Baron de Besenval had retained the simplicity of the Swiss and acquired all the finesse of a French courtier). Some of the baron's treasures are also visible in the portrait titled: Le Baron de Besenval dans son salon de compagnie, painted by Henri-Pierre Danloux in 1791 and now hanging in the National Gallery in London. The baron's Last Sitting – Danloux's iconic portrait Le Baron de Besenval dans son salon de compagnie at the Hôtel de Besenval, the iconic portrait of the baron by Henri-Pierre Danloux from 1791 (the year of the baron's death). A preparatory drawing of this portrait shows the baron seated with his face and upper body turned toward the viewer instead of the profile view. By changing the pose from frontal to profile, Danloux focuses the attention less on the sitter himself and more on the objects in the room, putting not Besenval himself in the limelight but his passion as a collector. On 27 May 2004, this portrait of the baron was sold by Sotheby's in New York as lot 35 for US$2,472,000. Today the portrait is part of the collections of the National Gallery , which acquired the painting from the London art market in 2004 for GBP1,600,434.63 (from Daniel Katz Ltd and Simon Dickinson Ltd). This room, the Salon de compagnie, was probably lost over time during the various structural alteration works. However, there is speculation as to whether this room could be identical to the Salon de la tapisserie. Colin B. Bailey describes the iconic portrait Le Baron de Besenval dans son salon de compagnie as Henri-Pierre Danloux's "most accomplished Parisian portrait" and notes that this intimate picture "deserves to be known as the single oil painting produced in the 18th century of a French private collector in his picture cabinet ." Humphrey Wine, curator of the 17th and 18th century French paintings at the National Gallery from 1990 to 2016, is equally enthusiastic and notes that "the sitter [Pierre Victor de Besenval] is commemorated as a collector in a portrait worthy of a collector." This painting was one of the few pieces not for sale at the auction in 1795. The baron's son Joseph-Alexandre Pierre, Vicomte de Ségur, kept his father's portrait in his possession until his death in 1805. It was to be one last for both, Besenval and Danloux: Besenval died shortly after the portrait was completed in 1791 and for Danloux it was his last major portrait commission before he left France because of the turmoil of the French Revolution and emigrated to the United Kingdom. Even today, most of the paintings which are visible in this portrait displayed against green damask can be identified. According to Colin B. Bailey, paintings of the following artists are visible: Cornelis van Poelenburgh , Willem van de Velde , David Teniers , Aelbert Cuyp , Claude-Joseph Vernet and Carlo Maratta . Also most of the other objects visible in the portrait can be identified and sometimes even traced back to their whereabouts, like the three pieces of green Chinese celadon porcelain mounted with French gilt-bronze and placed on the mantelpiece. Each of the three pieces has an identical pendant. The three pairs, together called the Baron de Besenval Garniture, were sold at auction on 8 July 2021 by Christie's in London in The Exceptional Sale in three lots (lots 4, 5 and 6) for a total of GBP1,620,000. Furthermore, some pieces of Japanese porcelain are visible on an armoire à hauteur d'appui , made in the style of André-Charles Boulle (one of a pair, made in contre-parti and almost certainly lots 186 and 187 in the baron's 1795 collection sale catalogue). Among the Japanese porcelain pieces on the armoire à hauteur d'appui are an Arita carp vase and a Kakiemon bottle. The beautifully crafted pair of gilt bronze chenets to the baron's feet (only one of the pair is visible) and the gilt bronze wall-lights on both sides of the mirror (only the lower part of the one on the right-hand side is visible, showing a ram's mask on the back-plate) can be attributed to Philippe Caffieri and were probably made en suite to form a visual ensemble (two pairs of these wall-lights are known: One at the Royal Palace of Stockholm and the other in a private collection). Once the most valuable piece of furniture at the Hôtel de Besenval: The Baron de Besenval's commode à vantaux from 1778 by Martin Carlin , once commissioned by Dominique Daguerre . The reused, probably once royal, 17th century pietra dura panels are signed by the Florentine lapidary Gian Ambrogio Giachetti. Pieces like this would fetch over a million euros at auction today. Photographed in the 1920s in the Green Drawing Room at Buckingham Palace . The relations between the families de Besenval and Caffieri were close. Already the baron's father, Jean Victor de Besenval de Brunstatt (1671–1736), was a client of Philippe Caffieri's father, Jacques Caffieri . Jacques Caffieri had cast Jean Victor's bust in 1737, the same year that he had also created Jean Victor's funerary monument in the church of Saint-Sulpice . Both works were commissioned by Pierre Victor de Besenval. Two years earlier, in 1735, Jacques Caffieri had also cast the bust of Jean Victor's late father, Jean Victor P. Joseph de Besenval (1638–1713). The two busts were both shown at the exhibition L'Art Français sous Louis XIV et sous Louis XV which was held in Paris in 1888. At least one of these busts was part of the baron's collection. According to Louis Abel de Bonafous, Abbé de Fontenay (1737–1806), it was the bust that showed the baron's father and which he kept in his cabinet at the Hôtel de Besenval. On the one hand, this shows the exquisite taste of the baron, whom Luc-Vincent Thiéry once called "homme de goût et de connaissances" (man of taste and knowledge), and, on the other hand, with what precision Henri-Pierre Danloux has executed this last portrait of Pierre Victor de Besenval. Over the years, many of the baron's treasures have found new homes in world renowned museums or distinctive private collections. The most valuable piece of furniture in the baron's collection was a commode à vantaux made in 1778 by Martin Carlin in ebony inset with precious pietra dura panels, signed by Gian Ambrogio Giachetti, a Florentine lapidary who worked at the Gobelins Manufactory between 1670 and 1675. Today this commode is part of the Royal Collection and is on display in the Green Drawing Room at Buckingham Palace . Other pieces found their way into the collections of the Louvre , the National Gallery , the Hermitage Museum , the Wallace Collection and the Metropolitan Museum of Art . The Besenval era is coming to an end: The Comtesse de Moreton de Chabrillan Bought the Hôtel de Besenval in 1797: The widow Marie-Elisabeth-Olive Guigues, Comtesse de Moreton de Chabrillan (1761–1807), heiress to the Château de Digoine in Palinges . The comtesse was portrayed by Élisabeth Vigée Le Brun in 1782. Unlike the property and the fortune of the family de Ségur, the Hôtel de Besenval was exempt from expropriation by the revolutionary government since the former property of the Baron de Besenval was still considered Swiss-owned. In this context, it paid off for the Vicomte de Ségur to ensure that, during the worst phase of the revolutionary turmoil, he was only perceived as executor of Pierre Victor de Besenval's will and not as his heir. The entrance hall of the Château de Digoine as it appeared at the end of the 19th century. Visible are the following works of art by Claude Michel which he produced for the nymphaeum of the Hôtel de Besenval: The relief showing Pan pursuing Syrinx under de gaze of Cupid (embedded in the wall on the left), one of the four vases (on a pedestal column at the top of the stairs) and the masterpiece: The now considered lost larger-than-life naiad , called La Source, on her original oval-shaped pedestal. The benches with paw feet were also part of the nymphaeum's furnishings. Already in 1780, the Baron de Besenval had bought a hôtel particulier on 6 Rue Chantereine for his son, the Vicomte de Ségur, which was built by the architect François-Victor Perrard de Montreuil (1742–1821). This was the house where the Vicomte de Ségur lived with his then mistress Louise Julie Careau . The Marquis de Ségur lived in the Hôtel de Ségur on 9 Rue Saint-Florentin . And when the Marquis de Ségur's house in Paris and his château in Romainville were later confiscated during the French Revolution, he withdrew to his country house, the Château de la Petite Roseraie in Châtenay-Malabry . Therefore, neither the Marquis de Ségur nor the Vicomte de Ségur had any intention of moving permanently to the Hôtel de Besenval. However, shortly after his father's death, the Vicomte de Ségur appears to have lived at the Hôtel de Besenval for at least some time, using it as a pied-à-terre . He also continued to employ his father's staff, including his former secretary, Jean-Baptiste-Denis Després . On 30 October 1795, the Marquis de Ségur and the Vicomte de Ségur decided to let the Hôtel de Besenval to Francesco-Saverio, Conte di Carletti (1740–1803), the Minister of the Grand Duchy of Tuscany in Paris. But just two years later, on 5 May 1797, the Marquis de Ségur and the Vicomte de Ségur sold the Hôtel de Besenval to Marie-Elisabeth-Olive Guigues, Comtesse de Moreton de Chabrillan, née Frotier de La Coste-Messelière (1761–1807), widow of Jacques Henri Sébastien César Guigues, Comte de Moreton de Chabrillan , for FRF 35,000. The family of the Comtesse also owned the Château de Digoine in Palinges . The Comtesse's grandfather was Claude Léonor de Reclesne, Marquis de Digoine (1698–1765). It was the son of the Comtesse de Moreton de Chabrillan Aimé Jacques Marie Constant Guigues, Comte de Moreton de Chabrillan , Chambellan to Emperor Napoleon by decree of 21 December 1809, whom Napoleon created Comte de l'Empire by letters patent of 19 January 1811, who in the first half of the 19th century brought all the decorative elements of the baron's nymphaeum to the Château de Digoine and used them to adorn the entrance hall and the grand staircase of the château. Most of these decorative elements were made by Claude Michel , such as the reliefs depicting erotic scenes, which have been part of the collections of the Louvre since 1987. The family de Moreton de Chabrillan and their descendants kept the Hôtel de Besenval in their possession until 1925. In later years they also rented it out, including to members of the family Bonaparte . The transformation of the Hôtel de Besenval and the arrival of the family Bonaparte View from the Salon de la tapisserie with its mirrored doors to the Salon des perroquets and further to the Salon des ministres (La chambre du maître). The Salon des perroquets is named after the painting with a parrot in the trumeau mirror above the fireplace and after the paintings on the overdoors which show parrots as well. These paintings were all installed in the last quarter of the 19th century. It was in 1862 (construction plans dated 25 July 1862) and in 1866 respectively (construction work carried out), at the time when the Hôtel de Besenval belonged to Marie Jacqueline Sidonie, Marquise de Montholon-Sémonville, née Guigues de Moreton de Chabrillan (1810–1890), daughter of Aimé Jacques Marie Constant Guigues, Comte de Moreton de Chabrillan, and her husband Louis François Alphonse, Marquis de Montholon-Sémonville, Prince d'Umbriano del Precetto (1808–1865), Chevalier de la Légion d'honneur , that the corps de logis was altered to its present appearance after the design of the architect P. Chabrier. The house was enlarged with another floor and an attic with a comble à la Mansart . View from the vestibule with its 18th century wood panelling à la capucine to the Salon des perroquets. To the left and right of the door are the portraits of Jacques Necker , who saved Besenval's neck, and his wife Suzanne Curchod . The wood panelling was originally painted. This construction work massively changed the external appearance of the single-floor residence. Whereas the corps de logis previously had the appearance and the architectural lightness of a pleasure pavilion, the Hôtel de Besenval now changed its appearance to become a house with a certain severity and seriousness, a residence suitable for a family. The family de Montholon was very close to the French imperial family, the House of Bonaparte . Charles Tristan, Marquis de Montholon , was a general under Emperor Napoleon and followed him into exile on 8 August 1815 on Saint Helena . Therefore, it doesn't come as a surprise that between 1855 and 1870 the Princes Lucien and Joseph Lucien Bonaparte, sons of Charles Lucien Bonaparte and therefore descdendants of Lucien Bonaparte , younger brother of Emperor Napoleon , resided at the Hôtel de Besenval. It was also at the request of the family Bonaparte that the family de Montholon-Sémonville commissioned the extension of the building and the construction of the new suites of rooms on the first floor so that also other members of the family Bonaparte could temporarily stay at the Hôtel de Besenval, such as Princesse Charlotte Honorine Joséphine Bonaparte (1832–1901). Today the ambassador's office and other offices and meeting rooms are located on the first floor. Part of the first floor also houses the ambassador's private quarters. The layout and the decoration of these rooms are rather simple compared to the state rooms on the ground floor. Embassy of the Swiss Confederation (until 1957 as the Swiss Legation) On the afternoon of 8 March 1938, Walter Stucki , the designated Envoy of the Swiss Confederation to France (right), and the French Foreign Minister Yvon Delbos (left) met for talks in Delbos' office at the Ministry for Foreign Affairs . On this occasion, Stucki presented Delbos with a copy of his Lettres de créance , which Stucki later presented to the President of the French Republic, Albert Lebrun . One of the topics of conversation that afternoon was the relocation of the Swiss Legation to the Hôtel de Besenval. A few days later the world looked very different. On 10 March, the Government Chautemps IV under Prime Minister Camille Chautemps resigned and Delbos was no longer foreign minister. On 12 March, the Anschluss Österreichs took place. It was the eve of World War II. During the second half of the 19th century, the Hôtel de Besenval became more and more of a revenue house . By 1909 the whole building was subdivided into apartments. Before World War I , most of the tenants were aristocrats. In the aftermath of World War I, parts of the Hôtel de Besenval served from 1936 to 1938 as the seat of various international arbitral tribunals provided for in the peace treaties. Years earlier, in 1925, Jean-Charles, Marquis de Montholon-Sémonville, Prince d'Umbriano del Precetto (1875–1954), who lived in the family's castle in Italy, the Castello di San Michele , and who was a descendant of Marie-Elisabeth-Olive Guigues, Comtesse de Moreton de Chabrillan, who had bought the Hôtel de Besenval in 1797, sold the Hôtel de Besenval for FRF 3,000,000 to the public company Société immobilière Pompadour. The majority shareholders of the company were Emily Grace Baumann, née Kinsley (1862–1951), an American heiress and widow of Gustav Baumann (1853–1914), a Swiss gentleman from St. Gallen , and her son, Clifton K. Baumann (1893–1936). However, Emily Grace Baumann and her son Clifton only lived in the Hôtel de Besenval temporarily between 1930 and 1931. The property continued to be occupied primarily by tenants until it was sold in 1938. One of the more illustrious tenants was George Bakhmeteff , the last tsarist Russian ambassador to the United States. One of the last tenants to leave the Hôtel de Besenval before it was taken over by the Swiss Confederation was the retired US ambassador Robert Peet Skinner , former US ambassador to Greece, Estonia, Latvia, Lithuania and Turkey. Federal Councillor Giuseppe Motta's strategy The relocation of the Swiss Legation to the Rue de Grenelle in 1938 made international headlines. At this time war was in the air and the international press was closely following what neutral Switzerland was doing. It was no surprise that The New York Times reported on the relocation of the Swiss Legation to the Hôtel de Besenval even before the notarial certification of the purchase of the shares had taken place, as it was no secret among the diplomatic and the political circles that the purchase negotiations had been ongoing since 1937. First under the leadership of the Swiss envoy Alphonse Dunant (1869–1942) and then under his successor Walter Stucki . From the mid-1930s, the threat of war in Europe steadily increased. Accordingly, the Federal Council was concerned about the country's balance and independence. Therefore, the Swiss Foreign Minister Giuseppe Motta decided to strengthen Switzerland's presence in some important capitals. Part of this strategy was the plan to purchase representative legation buildings in strategically favorable locations, particularly in Paris, Rome and Washington (with the purchase of the Villa Kunheim in Berlin in 1919 and a mansion in London, this task had already been accomplished in these capitals). When, after the death of Clifton K. Baumann in 1936, the Hôtel de Besenval was put up for sale in 1937, the Swiss Government did not have to think twice. With its prime location, ideal size and storied Franco-Swiss past embodied by Pierre Victor de Besenval, it seemed like the ideal building. In the same year, negotiations began between the Société immobilière Pompadour and the Swiss Confederation. Finally, on 19 May 1938 (notarial certification of the purchase of the shares), the Swiss Confederation purchased the Hôtel de Besenval for FRF 3,440,000 and moved the Swiss Legation from its previous premises at 51 Avenue Hoche to 142 Rue de Grenelle. However, since the seller of the Hôtel de Besenval was a public company with various shareholders, the purchase was an ongoing process. The Swiss Confederation began buying up the shares as early as 1937. By May 1938, the Swiss Confederation had purchased all but two of the shares. Accordingly, the relocation of the Swiss Legation also took place in stages, starting around March 1938. It was Minister Walter Stucki , Envoy of the Swiss Confederation to France, who was in charge of the purchase and the supervision of the serious renovation work of the existing buildings, as well as the addition of an administrative building bordering the west court, which replaced the former west wing with the kitchen and the servant's quarters. The work was planned and carried out by the architects Moreillon & Taillens. Later, between 1967 and 1969, the west wing was expanded to include a floor and an attic based on the model of the corps de logis . The offices of the Swiss Legation opened in January 1939. A month earlier, in December 1938, Minister Walter Stucki was able to move into the envoy's residence. A few months later World War II broke out. World War II The garden façade of the Hôtel de Besenval in the winter of 1938. The year the Swiss Confederation bought the building. In June 1940, after the Battle of France , the capture of Paris and the fall of the Third Republic on 22 June, the legation was downgraded to a consulate and Minister Walter Stucki, together with his diplomatic colleague Pierre Dupont (1912–1993), as well as a large part of the French ruling elite, including the Deputy Prime Minister Maréchal Philippe Pétain , withdrew to Vichy . Meanwhile, Walter Stucki's deputy, Legation Councillor Henry de Torrenté (1893–1962), remained in Paris. Shortly afterwards, Philippe Pétain took action. With a single sentence Philippe Pétain created a new executive power with which he effectively ended the Third Republic and founded the État français . He declared: "We, Philippe Pétain, Maréchal de France, declare, in accordance with the constitutional law of 10 July 1940, that we exercise the functions of Head of State of the État français (Chef de l'État français)." On 11 and 12 July, Pétain promulgated the first four constitutional acts, which granted him unlimited powers as head of state, with the exception of declaring war. They undermined the republican principle of separation of powers and replaced popular sovereignty with the personal authority of Maréchal Philippe Pétain. Walter Stucki recognised the seriousness of the situation and sought contact with Philippe Pétain. In the course of time, Stucki gained Pétain's trust. And on 20 August 1944, Pétain took Stucki to his private apartment at the Hôtel du Parc as a witness to prove that he was evacuated by the Germans against his will to Belfort . Stucki mediated between the advancing Allies , the retreating Germans and the French Resistance fighters and saved Vichy from destruction. The grateful city government of Vichy made Stucki an honorary citizen and named a street after him, the Avenue Walter Stucki. A place – reminiscent of the great diplomatic missions The main entrance of the Hôtel de Besenval around 1939. The new monumental entrance portal, designed by the architects Moreillon & Taillens after the design of the entrance portal of the Hôtel de Soubise , has already been completed. The inscription Légation de Suisse was later removed when the legation was upgraded to an embassy in 1957. After the war and with the arrival of Minister Carl J. Burckhardt , the Hôtel de Besenval once again became the Swiss Legation and social life returned to the residence on the Rue de Grenelle. On 25 March 1947, Carl J. Burckhardt welcomed an illustrious group of friends from the world of the arts at his residence. Amongst others there were: Marie-Laure de Noailles , Louise Lévêque de Vilmorin , Nora Auric (1900–1982), Robert de Saint-Jean , Christian Bérard and Jacques Février . Diplomacy was finally able to devote itself again to its actual task: Maintaining and intensifying bilateral relations. Ambassador Agostino Soldati (left) and Cultural Attaché Bernard Barbey in the garden of the Hôtel de Besenval, surrounded by Alberto Giacometti's sculptures during the exhibition in 1963. In 1963, Ambassador Agostino Soldati and Cultural Attaché Bernard Barbey achieved a cultural coup: A major exhibition by the artist Alberto Giacometti in the garden of the Hôtel de Besenval. Ambassador Agostino Soldati welcomed tout-Paris to the exhibition, including Hubert de Givenchy . From 1986, Hubert de Givenchy's residence in Paris was the Hôtel d'Orrouer , which is also located on the Rue de Grenelle, not far from the Hôtel de Besenval. Hubert de Givenchy was a passionate collector of works by Alberto Giacometti and his brother Diego Giacometti . Amongst others, Hubert de Givenchy owned the sculpture Femme qui marche by Alberto Giacometti, which he kept in his salon at the Hôtel d'Orrouer. In his later years Alberto Giacometti's works were shown in a number of large exhibitions throughout Europe. The popularity was such that it was decided to show the exhibition also at the Museum of Modern Art in New York in 1965. Alberto Giacometti attended the exhibition personally, despite his declining health. The importance of the Hôtel de Besenval as a place for Franco-Swiss encounters has become apparent again and again throughout history. Also Gaston Palewski , Président du Conseil constitutionnel , recalled in his funeral eulogy for Ambassador Agostino Soldati on 20 December 1966, with reference to Soldati's elegance, excellent taste, diplomatic skills and legendary hospitality, – and whom General Charles de Gaulle , Président de la République Française , once called le grand Ambassadeur et l'ami de la France: "The Hôtel de Besenval, the beautiful Swiss embassy in Paris, rejuvenated and decorated with exquisite taste, had become a popular and beloved center, reminiscent of the great diplomatic missions we once knew in Paris, those of a Lord Tyrell , a William Bullitt , a Duff Cooper , a Carl J. Burckhardt ." — Gaston Palewski , Président du Conseil constitutionnel The Hôtel de Besenval: In the service of Franco-Swiss diplomacy – already in Besenval's time Loyal to the End: The Massacre of the Swiss Guards (in red uniform coats) during the Storming of the Palais des Tuileries on 10 August 1792. It is estimated that up to 700 Swiss Guards were killed. The Swiss Guards were assigned to the direct protection of the sovereign and his residences and were also custodians of the King's Seals and the French Crown Jewels . The first permanent diplomatic representation of the then Helvetic Republic in France was opened in April 1798. Head of this worldwide first ever official permanent Swiss diplomatic representation was the Envoy Peter Josef Zeltner from Solothurn . This was the beginning of a long line of Swiss ambassadors to France . However, long before, individual Swiss cantons of the old Swiss Confederacy were well aware that they had to have their interests represented at the powerful French royal court. In the Ancien Régime , these tasks were either assigned to special envoys for special tasks or the already established network was used by allied people who were already on site, such as the officers of the Swiss Guards , like Pierre Victor de Besenval, and this for good reasons. The officers of the Swiss Guards were very influential at the royal court. Alain-Jacques Tornare (* 1957) describes their status as follows: "Swiss soldiers in France were not mercenaries, but an army within the army. In a broader sense, the Swiss community in France formed a state within the state. The kings showered the Swiss with privileges such as tax exemptions, legal rights and freedom of religion, so that they were more favoured than the French themselves." The Swiss thanked the kings by assuring them of their reliability and loyalty. In summary, Tornare says about the importance of the Swiss Guards: "A pillar of France's Ancien Régime and a symbol of Swiss know-how." "Switzerland had to have a place in Paris that reflected the importance, the friendship and the density of relations between the two countries." — Ambassador Edouard Brunner on the importance of the Hôtel de Besenval for Swiss diplomacy State rooms: Representation and film location It was in 1782, when the architect Alexandre-Théodore Brongniart transformed the Grand cabinet at the Hôtel de Besenval into what was then a novelty: A dining room in the neoclassical style , painted in mint green and decorated with overdoor reliefs imitating the decorative style of Pompei and Herculaneum . One showing the Dance of The Bacchae , the other the Toilette of Venus . The Baron de Besenval was a pioneer of what is now called gastrodiplomacy . Like his contemporary Charles Maurice de Talleyrand-Périgord , Prince de Benevento et de Talleyrand , the baron was also convinced that diplomacy goes through the stomach. The layout and the decoration of the vestibule and the state rooms , the Salon de la tapisserie, the Salon des perroquets, the Salon des ministres (La chambre du maître) and the dining room, have changed little since the time of the Baron de Besenval. The designs of the architects Pierre-Alexis Delamair and Alexandre-Théodore Brongniart are still predominant, especially when it comes to the wood panelling, although later revisions and additions were made in the corresponding styles. These rooms are still decorated in the styles of their time: Régence , Louis XV , Louis XVI and Neoclassicism . Salon de l'alcôve , also called Le Boudoir , at the Hôtel de Besenval. A richly decorated room in white and gold, showing four medallion paintings in the style of François Boucher . The painting La Gimblette hung in this room. The bookshelves now serve as display cases. However, it was in the first half of the 19th century that the family de Moreton de Chabrillan transformed the little adjoining room to the baron's former bedroom into a Salon de l'alcôve and embellished its wood panelling, dating originally from the 1720s, with elements in the Rococo Revival style, amongst others with four medallion paintings in the style of François Boucher , embedded in the wall panelling. Today this room is also called Le Boudoir . In the course of time and under the different owners, further decorative changes were made, especially before the turn of the 19th to the 20th century and in the early 20th century. Parquet floors were replaced, some fireplace mantels exchanged, the large 18th-century marble stove, decorated with gilt bronzes by Pierre Gouthière and placed in the vestibule, dismantled and sold, the double-leaf doors of the Salon de la tapisserie mirrored and the stucco ceiling in the Chambre du maître lost its elaborate neo Louis XV decoration (the decoration of the ceiling can still be seen in photographs from before World War I). However, the Swiss Confederation renovated these rooms with great respect after acquiring the property in 1938, which had already been a listed building for 10 years at that point In addition, it was important to the Swiss Confederation to furnish the state rooms with appropriate furniture from the respective eras and styles. And, if at all possible, to get back some of the original furniture that was once part of the Hôtel de Besenval. The costs of purchasing all the antique furniture and works of art were largely borne by Swiss industrialists, who founded the association Amis de l'Hôtel de Pompadour for this purpose. The driving forces behind the extensive furnishing of antiques were Minister Walter Stucki and Ambassador Agostino Soldati . The state rooms and the cour d'honneur of the Hôtel de Besenval were used several times as filming locations. Amongst others, for the films Beaumarchais, l'insolent in 1996 and Le Comte de Monte-Cristo in 1998. In the latter, the Hôtel de Besenval served as the headquarters of the Banque Danglars . Furthermore, on 30 November 2016, the Hôtel de Besenval was the subject of a documentary film by Stéphane Bern and his guest Jean-Christophe Rufin as part of Stéphan Bern's television format Visites privées , entitled Les réceptions de l'ambassadeur. The axis Solothurn – Paris: The return of the furniture and the families de Besenval and de Broglie The enfilade at the Hôtel de Besenval from the dining room to the Salon de la tapisserie to the Salon des perroquets. In the window niche is one of the six chairs of the baron's original furniture ensemble visible. It was Ambassador Agostino Soldati , called Tino, and his wife Marguerite Soldati-André-Thome, Comtesse André de Contades (1907–2001), called Daisy, who began to furnish the Hôtel de Besenval with antiques on a large scale in the early 1960s, including with the help of the Galerie Kraemer of Paris and partly paid for by Swiss industrialists. A few years after the baron's death in 1791, the baron's furniture, works of art and further belongings from the Hôtel de Besenval were sold at auction in Paris on 10 August 1795. However, already during the baron's lifetime some pieces of furniture as well as paintings and further works of art from the Hôtel de Besenval were sent to his country estate in Switzerland, the Schloss Waldegg . According to oral tradition, shortly before the French Revolution, the baron also sent a furniture ensemble to Switzerland, consisting of a sofa and six chairs painted in the so-called gris Trianon (a colour named after the Petit Trianon ) and covered in beige fabric and embroidered with scenes from the fables of Jean de La Fontaine , except for the sofa, which is covered with a pattern of flowers and birds. The sofa looks slightly different than the chairs. However, since the provenance is the same, it may have already been added to the ensemble by the Baron de Besenval. The sofa and the six chairs were bought by the Swiss Confederation in 1938 from the patrician family von Sury for a total of CHF 4,000. Their ancestor, Josef von Sury von Bussy (1817–1887), who had been married to Charlotte de Besenval (1826–1885) since 26 June 1848, had bought the Schloss Waldegg, including the furniture and the paintings, on 6 February 1865 from the last members of the family de Besenval who were entitled to inherit the assets of the former Fidéicommis de Waldegg, which existed from 1684 to 1811. On the one hand, this was Amédée de Besenval (1809–1899), the brother-in-law of Josef von Sury von Bussy. He was the main heir to the Schloss Waldegg Estate. On the other hand, these were Amédée de Besenval's two daughters Marie Joséphine (1833–1869) and Marie Laurette (1837–1912), who had inherited their shares from their late mother Marie Louise Emélie de Besenval, née de Besenval (1804–1838). Marie Louise Emélie de Besenval, née de Besenval, was a first cousin of her husband Amédée de Besenval. With Amédée Victor Louis, Comte de Besenval (1862–1927), who lived in Naples, the main line of the family died out in 1927. Amédée Victor Louis' father Victor (1819–?) and his uncle Jules (1820–1894) were both in military service in Naples for the then ruling dynasty, the House of Bourbon-Two Sicilies . Both served with the rank of captain . In 1840, they were joined by their brother Amédée (1809–1899). After the death of his wife Marie Louise Emélie (1804–1838), he also settled in Naples for some time with his two daughters. Théodora Élisabeth Catherine, Marquise de Broglie, née de Besenval (1718–1777), sister of Pierre Victor de Besenval, who acted as lady of the house at the Hôtel de Besenval, after she separated from her husband, Charles Guillaume Louis, Marquis de Broglie et Seigneur du Mesnil (1716–1786). Portrayed by Jean-Marc Nattier in 1742. Today this portrait is part of the collections of the Nationalmuseum . Some members of the Maison de Broglie are the descendants of the French line of the family de Besenval. Pierre Victor de Besenval's sister Théodora Élisabeth Catherine, Marquise de Broglie (1718–1777), was married since 1733 to Charles Guillaume Louis, Marquis de Broglie et Seigneur du Mesnil (1716–1786), a cousin of Maréchal Victor-François, Duc de Broglie , on whose orders Pierre Victor de Besenval had withdrawn the troops from Paris on 12 July 1789. The couple lived at the Château de Mesnil-Voisin . Unfortunately, their only surviving child, their son Achille Joseph, Comte de Broglie (1740–1758), died already at the age of 18. In addition, the couple later separated, after which Pierre Victor de Besenval's sister moved to the Hôtel de Besenval and took care of the household for her brother. However, in 1884, Jeanne Eméline Cabot de Dampmartin (1864–1901), granddaughter of Amédée, Comte de Besenval (1809–1899), married François, Prince de Broglie (1851–1939). Amédée de Besenval's father Martin Louis, Comte de Besenval (1780–1853), was raised to the hereditary rank of a comte by King Charles X on 18 March 1830. Consequently, Amédée inherited the title. It was the highest level of ennoblement that the family de Besenval achieved. The descendants of this extended branch of the family de Besenval, the family de Broglie de Dampmartin, also had the extensive family archive in their possession until the 1980s with many original documents, also from the possession of Pierre Victor de Besenval and therefore with relevance for the history of the Hôtel de Besenval (75 boxes with documents, mostly from the 17th, 18th and 19th centuries). Béatrix, Princesse de Broglie, née de Faucigny Lucinge et Coligny (1902–1990), handed over the family archive to the Fondation pour l'histoire des Suisses dans le Monde in the 1980s to exhibit it in their museum at the Château de Penthes . After the bankruptcy and dissolution of the Fondation pour l'histoire des Suisses dans le Monde in 2021, the de Besenval family archive was transferred to the state archive of the Canton of Solothurn , the hometown of the family de Besenval. However, by far the largest part of the collection of the dissolved Fondation pour l'histoire des Suisses dans le Monde was auctioned on 20 September 2022, by the auction house Piguet in Geneva, including other heirlooms from the family de Besenval. In 1938, after over 150 years, the sofa and the six chairs were returned to the Hôtel de Besenval, where they once again form part of the furnishings of the Salon de la tapisserie . The Alliance Tapestry: A testimony to Franco-Swiss diplomacy The Alliance Tapestry (3.87 m x 5.85 m) in the Salon de la tapisserie at the Hôtel de Besenval. In the foreground are King Louis XIV (right) and Johann Heinrich Waser , a Swiss politician, Mayor of Zürich and Bailiff of the County of Kyburg . Waser was the head of the Swiss delegation. Behind the king stands his brother Philippe de France, Duc d'Orléans , holding his hat in his hand. Behind Johann Heinrich Waser stands Anton von Graffenried , the Envoy of the Canton of Bern . The wood panelling of the Salon de la tapisserie largely dates from the second half of the 19th century. One of the most significant works of art in the Hôtel de Besenval today is the large 18th-century tapestry in the Salon de la tapisserie, produced in the Gobelins Manufactory . The production of the first copies of these tapestries began already in 1665. The copy in the Hôtel de Besenval was made between 1732 and 1735 in the studio of Dominique de la Croix (head of the studio between 1693 and 1737). The tapestry, woven based on a design by Charles Le Brun and a cartone by Simon Renard de Saint-André , is on loan by the Mobilier National . The Salon de la tapisserie as it was set up in 2018. In addition to part of the tapestry, four of the six chairs from the baron's original furniture ensemble can be seen next to the fireplace. The tapestry shows the historic moment of the festivities on 18 November 1663 in the Cathédrale Notre-Dame de Paris on the occasion of the renewal of the mercenary alliance of 1521, the so-called Soldallianz von Luzern, between France and the Swiss, which was negotiated by the two parties in the aftermath of the Battle of Marignano and the peace treaty of 1516, known as Traité de Fribourg or Paix Perpétuelle (Perpetual Peace) . It depicts the moment when King Louis XIV , the only non-clergyman allowed to wear a hat, and the envoys of the Confederation of the XIII cantons take an oath together on the Bible in the presence of Cardinal Antonio Barberini and over 150 dignitaries. And so one by one took the oath, which ended with the words of King Louis XIV: "Et moi aussi, je le promets" (And me too, I promise it). The renewal of the alliance on the French side was negotiated by Jean de La Barde (1602–1692), the French ambassador to the Swiss cantons based in Solothurn . The alliance gave King Louis XIV the right to recruit up to 16,000 Swiss mercenaries . In return, the Swiss received certain trading privileges in France and a lot of money, which made some Swiss patrician families very rich, those families who put their regiments at the disposal of the king, such as the family de Besenval. "This treaty brought France and the Swiss so many political and economic advantages that it was repeatedly renewed with minor expansions by the French kings François I to Louis XIV in 1663." — Prof. Martin Körner (1936–2002), Vice President of the Swiss National Science Foundation (1997–2000), on the importance of the mercenary alliance of 1521 between France and the Swiss The Special Relationship: The glorification of the king's diplomatic achievements with the Swiss Detail of the Alliance Tapestry: It shows the French ambassador Jean de La Barde (1602–1692) among the Swiss delegation with the written copy of the renewed alliance in his hand. This tapestry is part of the fourteen-episode sequel to the Histoire du Roi (The King's story). Seven copies of this so-called Alliance Tapestry were made, as a total of seven series of the fourteen-episode sequel to the Histoire du Roi were produced between 1665 and 1742. Four of the seven copies of the Alliance Tapestry have survived. In addition to the copy in the Hôtel de Besenval, there is also a copy in the Château de Versailles , in the Museum of the Gobelins Manufactory and in the Swiss National Museum in Zürich. The Zürich copy is from the fourth edition, created between 1729 and 1734. It is on loan by the Gottfried Keller Foundation , which acquired the tapestry from the Paris art trade in 1896. Until the French Revolution, this tapestry was kept in the Embassy of France in Rome. The idea of depicting the main events in the life of King Louis XIV in the medium of the tapestry goes back to Jean Chapelain , an adviser to Jean-Baptiste Colbert . The realisation of the fourteen-episode sequel to the Histoire du Roi – later, three more episodes were added – began in 1665. The aim was to present the most important events in the life of King Louis XIV in the military, civil and diplomatic fields. Since the royal court had a great interest in ensuring that as many people as possible knew about these glorious events, engravings of the individual tapestries were later made, which were widely distributed and glorified and shaped the image of the king in France as well as abroad. The renewal of the mercenary alliance with the Swiss was an important success for French diplomacy. This is also supported by the fact that this episode was presented in the Histoire du Roi at all. "There is no one (...) who does not think that these foreigners [the Swiss] are the ones whose alliance the king must protect most carefully, if only because they separate Germany from Italy. But also, because when men make war their profession, it is no small task to recruit them and prevent them from being poached by the enemy." — Armand Jean du Plessis , Duc de Richelieu et de Fronsac , Principal ministre d'État , usually just referred to as Cardinal de Richelieu, on the importance of the mercenary alliance of 1521 between France and the Swiss in a letter to King Louis XIII in 1629 Entre cour et jardin The cour d'honneur of the Hôtel de Besenval with the main entrance to the corps de logis , the residence of the Swiss ambassador to France . The last major construction work on the Hôtel de Besenval, which is a classic example of a so-called residence entre cour et jardin (between courtyard and garden), dates back to the end of the 1990s. This work primarily affected the office space in the non-historical side wings of the Hôtel de Besenval, their attics and the attic of the corps de logis . Roughly said, all parts of the interior of the building that are not listed. The renovation work, planned and carried out by the architects Herbert Furrer and Marc Zimmermann, was about bringing the infrastructure up to date (electricity and security), making the unused attics usable (working spaces) and creating contemporary workplaces in the existing office space. In order for these renovations to be carried out efficiently and for embassy operations to continue running smoothly, it was necessary for some of the offices to be relocated to a temporary facility at 26 Rue Villiot for 18 months from April 1998. Renovation of the state rooms The historical building structure of the corps de logis was only slightly affected by the renovation in the 1990s. It was only in 2017 and in the following three years that the historic interiors of the Hôtel de Besenval were renovated again as part of a major renovation. On this occasion, the antique furniture was also restored and some of it was reupholstered. A few pieces of antique furniture were also purchased to supplement the furniture. In addition, the curtains were largely replaced. Furthermore, the work also included, amongst others, the renovation of the façades and the roof, the redesign of the commercial kitchen, the repair of the sanitary facilities and the heating as well as the adaptation of the general electrical installations to today's standards. The cour d'honneur , however, has resisted all modern fashion trends and renovations for centuries. It is still paved with the historic cobblestones à la Versailles on which already Pierre Victor de Besenval left his mark. The garden of the Hôtel de Besenval: A source of inspiration The garden façade of the Hôtel de Besenval. The garden adjoins that of the Hôtel de Monaco , which houses the residence of the Ambassador of Poland to France. Pierre Victor de Besenval had the garden of his residence on the Rue de Grenelle converted into an English landscape garden and cultivated rare and exotic plants in specially designed greenhouses . In order to obtain seeds and specimens of rare plants such as orchids , jasmines and tulips , the baron was able to rely on a wide network of friends. In 1785 he received bulbs of unknown flowers from the Cape of Good Hope in South Africa through Colonel Charles-Daniel de Meuron from Neuchâtel . L'ordonnance de M. le Baron de Besenval – or the follies of the Baron de Besenval: It was Pierre Victor de Besenval who commissioned the new garden design for the Château de Romainville, based on his designs for his own gardens, in particular the garden of the Hôtel de Besenval. Pierre Victor de Besenval designed not only his own gardens, in particular the garden of the Hôtel de Besenval and the garden of this country estate in Switzerland, the Schloss Waldegg , he also helped design his friends' gardens. These included both the garden of the Petit Trianon of Queen Marie-Antoinette and the garden of the Château de Romainville of his military comrate Philippe Henri, Marquis de Ségur , husband of the baron's mistress Louise-Anne, Marquise de Ségur, née de Vernon (1729–1778), and therefore mother of Pierre Victor de Besenval's illegitimate son Joseph-Alexandre Pierre, Vicomte de Ségur . It was also Pierre Victor de Besenval who managed to inspire Queen Marie-Antoinette with his passion for rare plants. At his suggestion, the queen had various precious plant species planted in the garden of the Petit Trianon. As in the field of the arts, the baron was also a patron in the field of botany . In 1782, Pierre-Joseph Buc'hoz named a plant after the baron to thank him for his support. Unfortunately, this plant had already received its scientific name a few years earlier and is therefore not known today as Besenvalia senegalensis but as Oncoba spinosa . The Games of the XXXIII Olympiad In the service of gastrodiplomacy : The Baron de Besenval's former nymphaeum after its renovation and transformation into a wine cellar in 2024. In the niche on the right hand side is the red painted replica of Claude Michel's vase visible (the original measures 1.10 m and is part of the collections of the Louvre ). The figure in the opposite niche shows a large corkscrew. As part of the 2024 Summer Olympics and the 2024 Summer Paralympics in Paris, the Swiss Confederation set up a House of Switzerland in the garden of the Hôtel de Besenval. In addition to the Swiss athletes and a large number of international guests, Ambassador Roberto Balzaretti welcomed personalities from sports, politics, business and culture to the House of Switzerland, including Viola Amherd , President of the Swiss Confederation , Federal Councillor Ignazio Cassis , Federal Councillor Élisabeth Baume-Schneider , Thomas Bach , President of the International Olympic Committee , Anne Hidalgo , Mayor of Paris , and Jackie Chan . It was the first time that a House of Switzerland was built on the premises of an Embassy of the Swiss Confederation. Renovation of the nymphaeum and its use in the service of diplomacy In the run-up to the 2024 Olympic Games in Paris and the decision to erect a temporary House of Switzerland in the garden of the Hôtel de Besenval, the unique nymphaeum, commissioned in 1782 by Pierre Victor, Baron de Besenval, from the architect Alexandre-Théodore Brongniart and decorated by the artist Claude Michel , was also comprehensively renovated. In the course of the renovation, some contemporary interpretations of wooden replicas of Claude Michel's former decoration were made, such as one of the vases with relief decoration in one of the four niches. Today the nymphaeum serves on the one hand as a wine cellar for the Embassy of the Swiss Confederation and on the other hand as a reception or dining room for the Swiss ambassador on special occasions. References